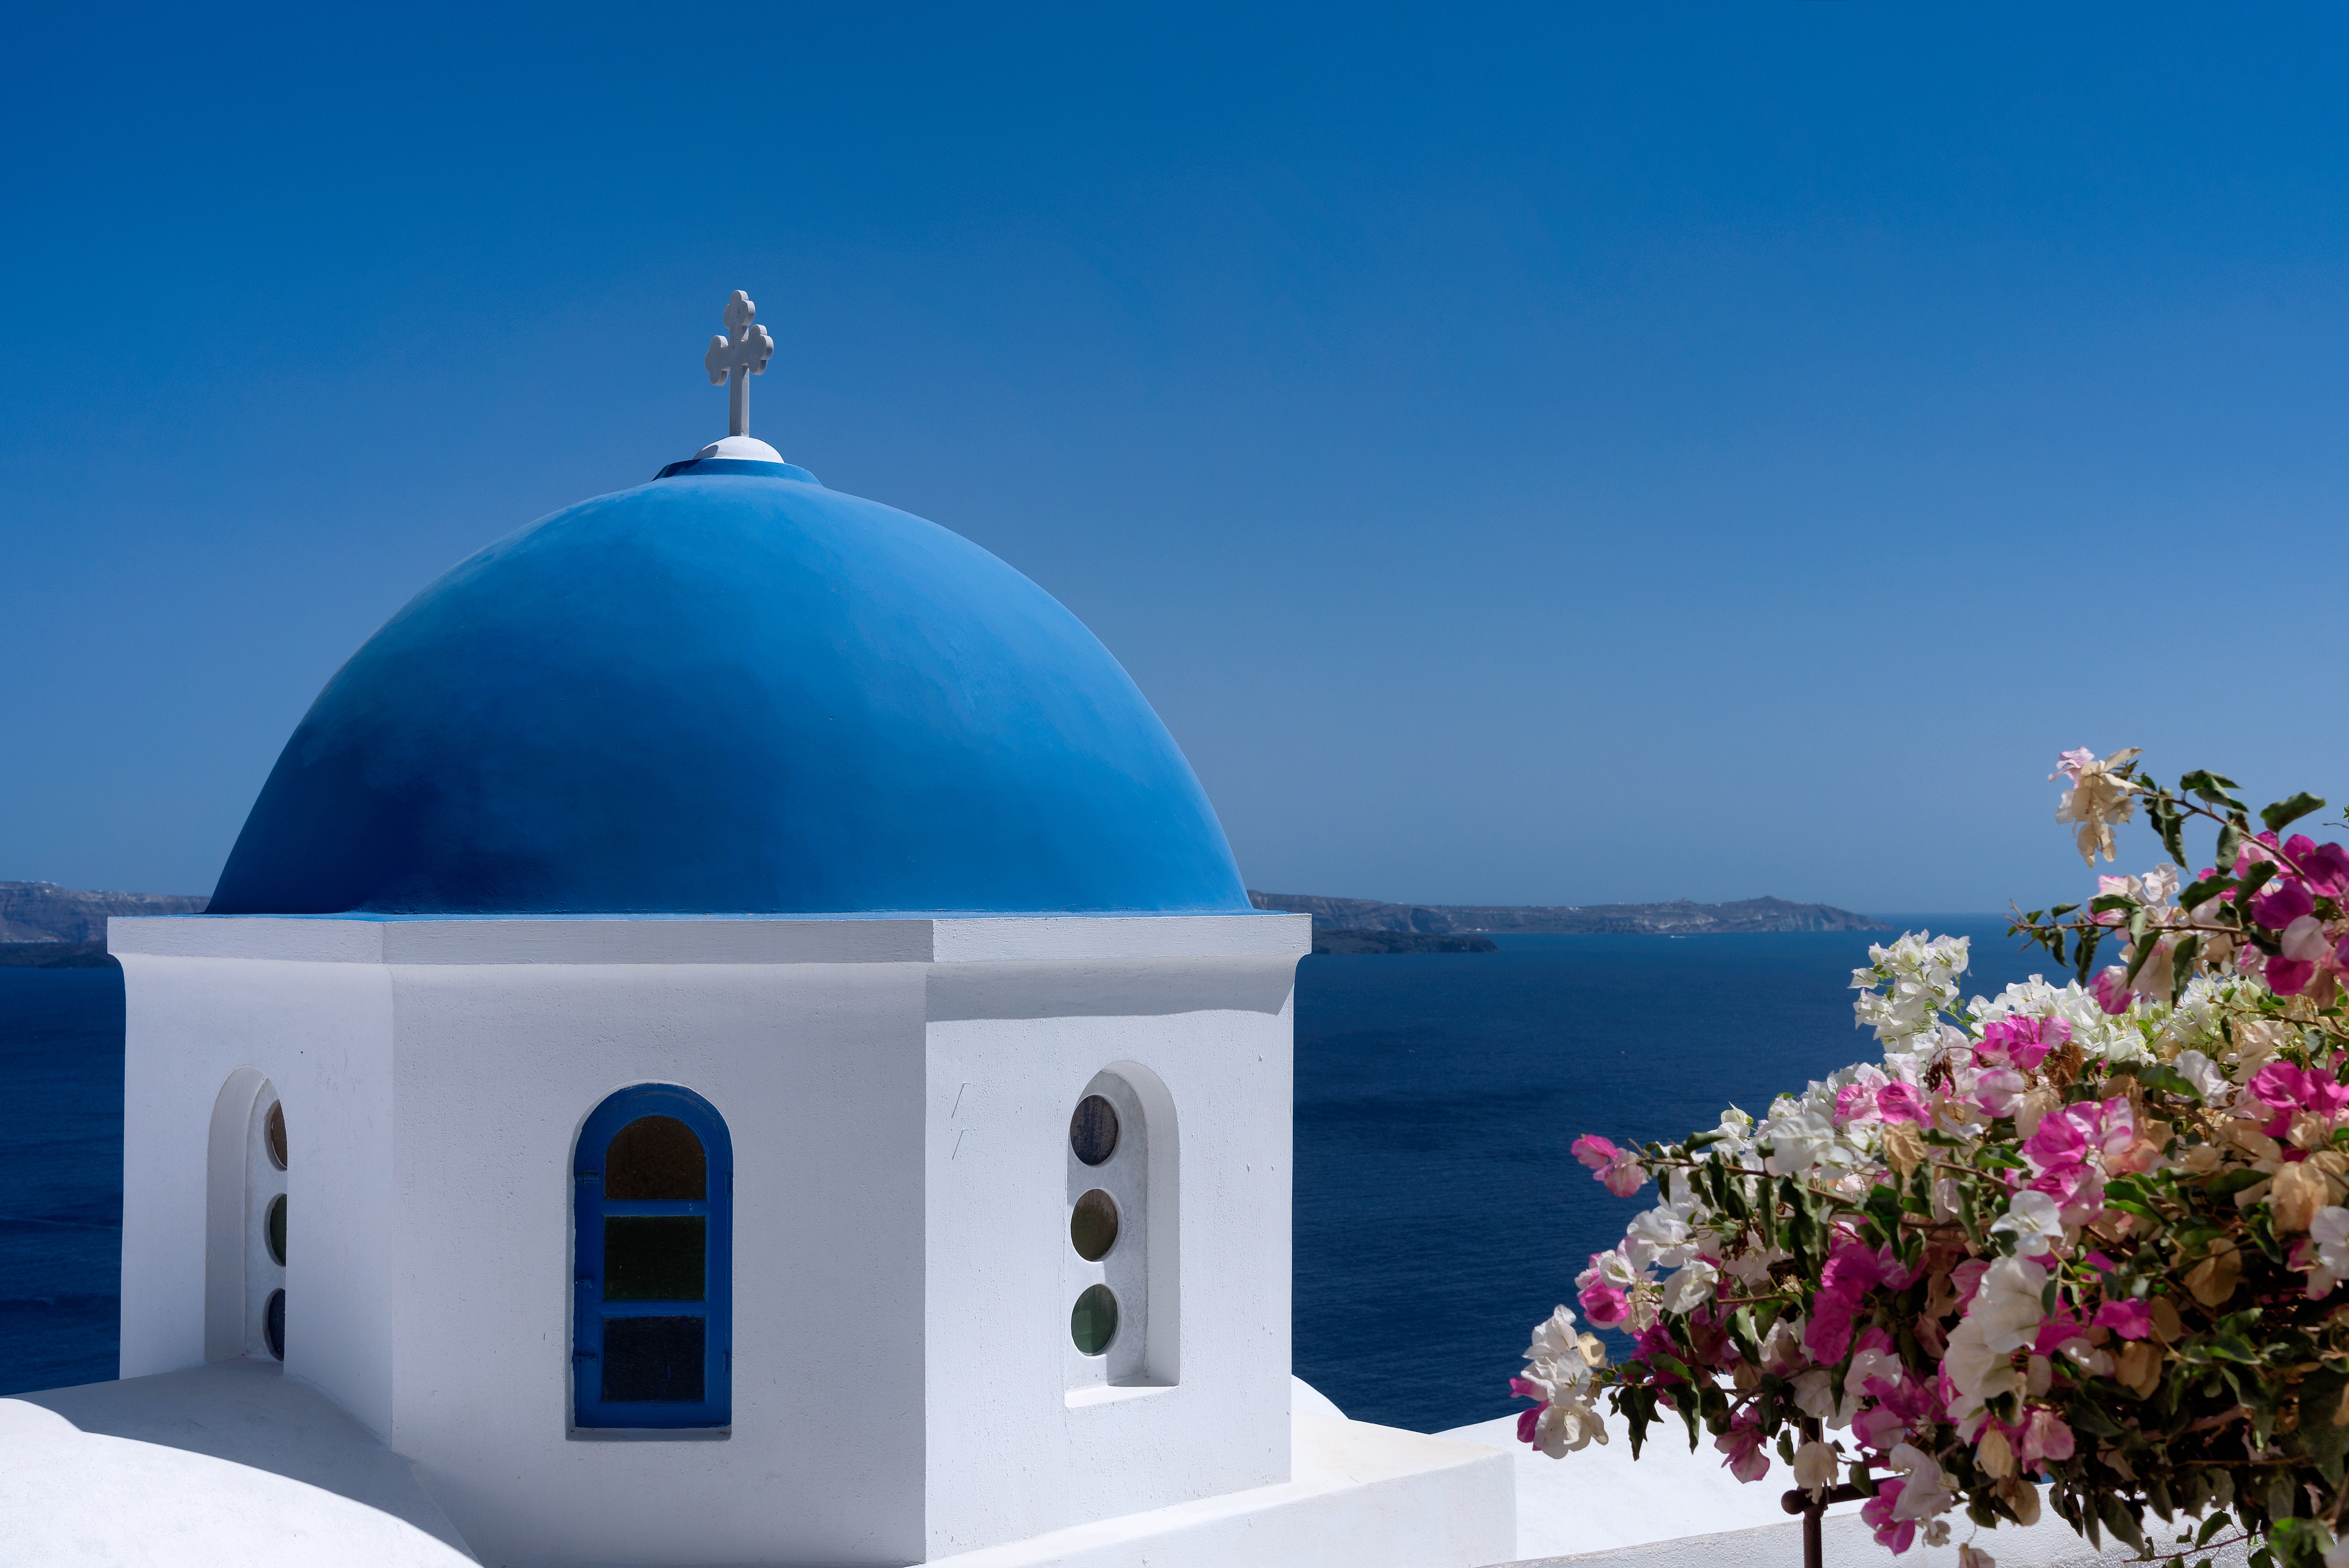
architecture, sky, white, building, vacation, tourist, travel, mediterranean, tower, holiday, island, landmark, blue, church, place of worship, observatory, santorini, greece, famous, caldera, dome